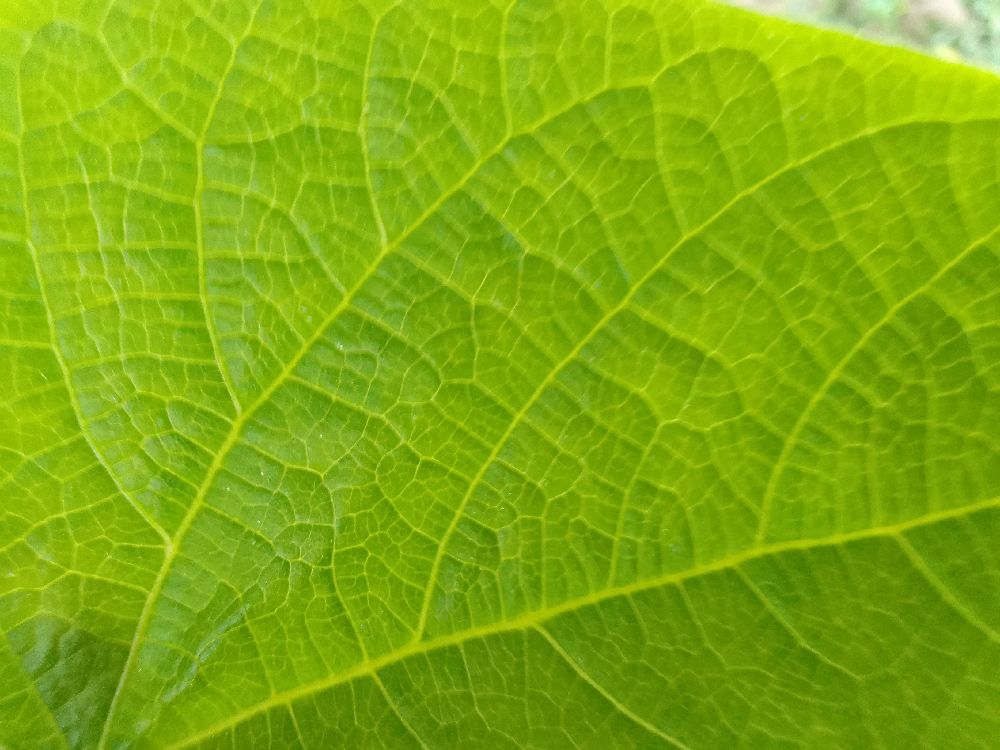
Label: healthy